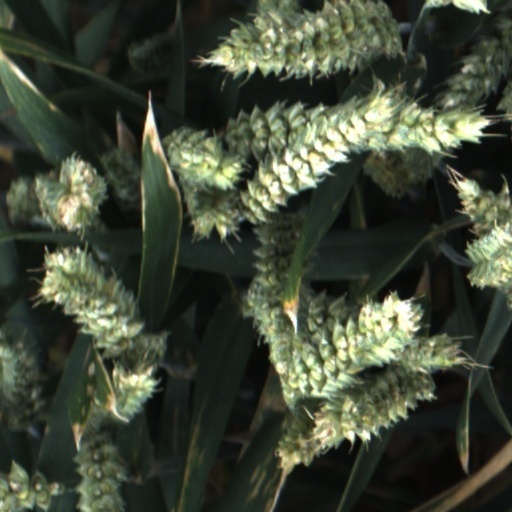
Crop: wheat